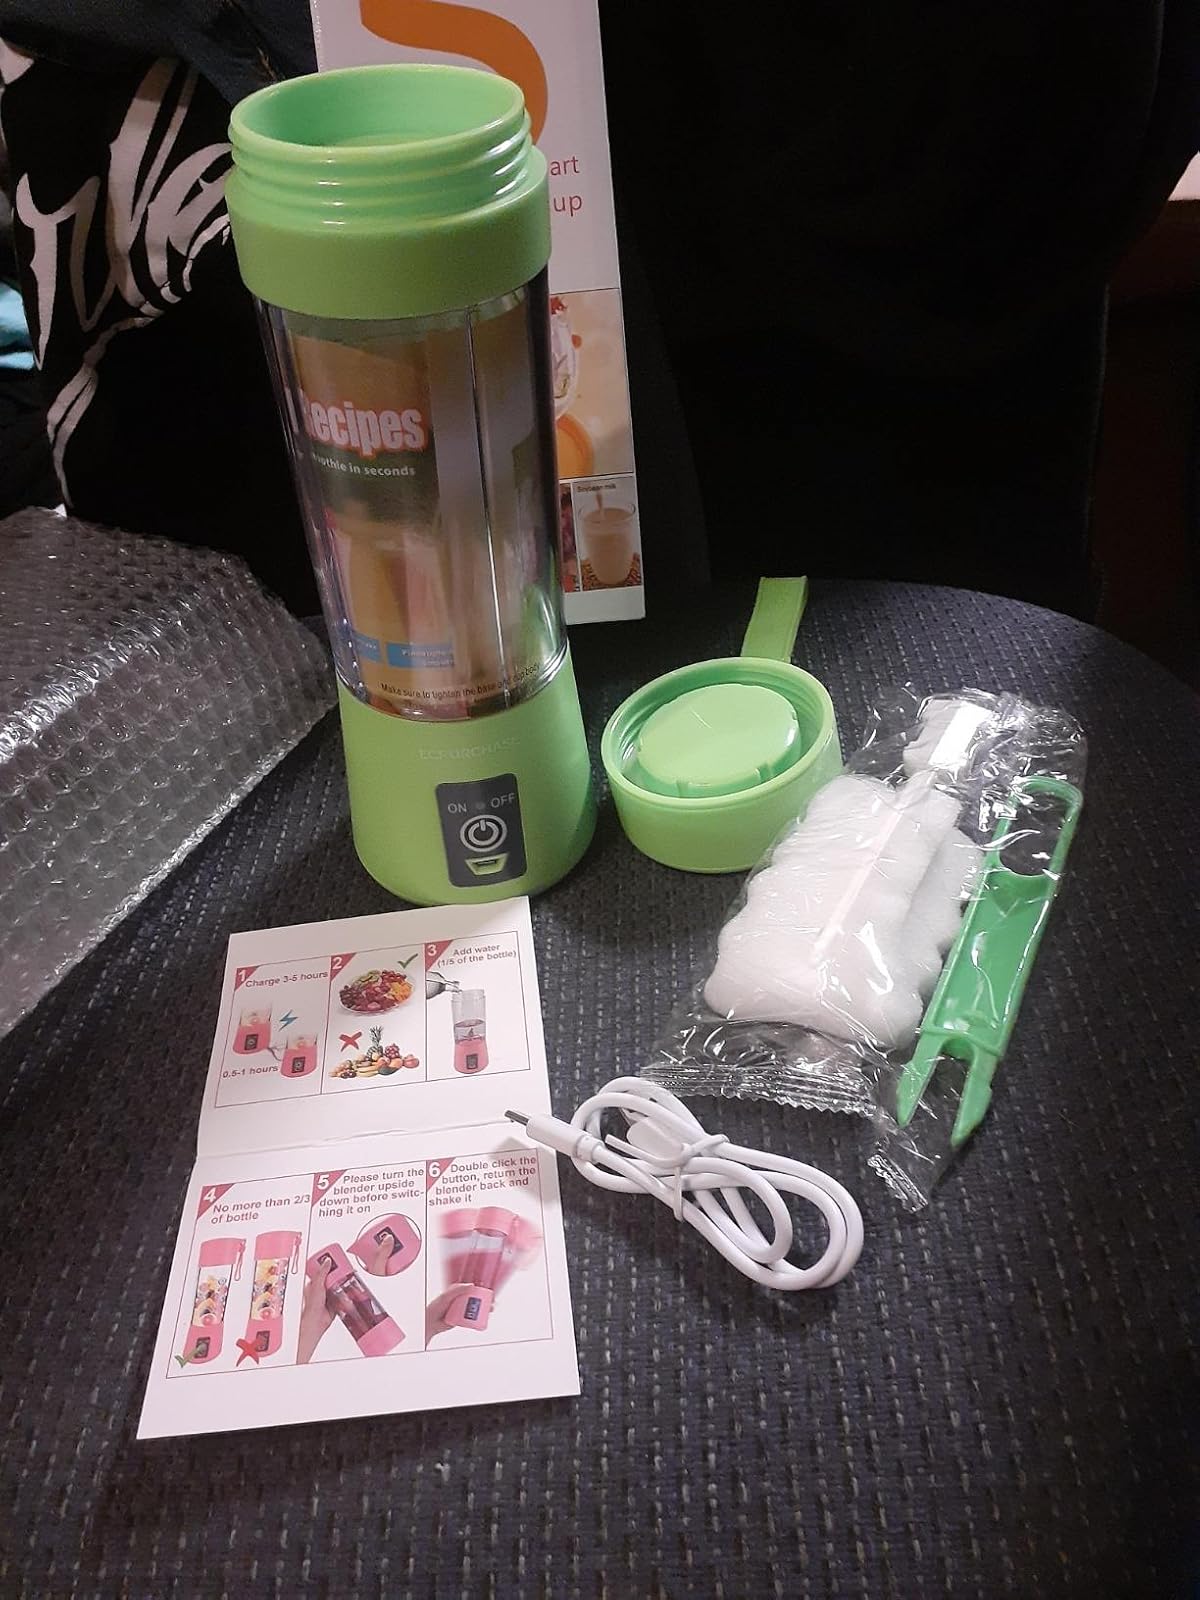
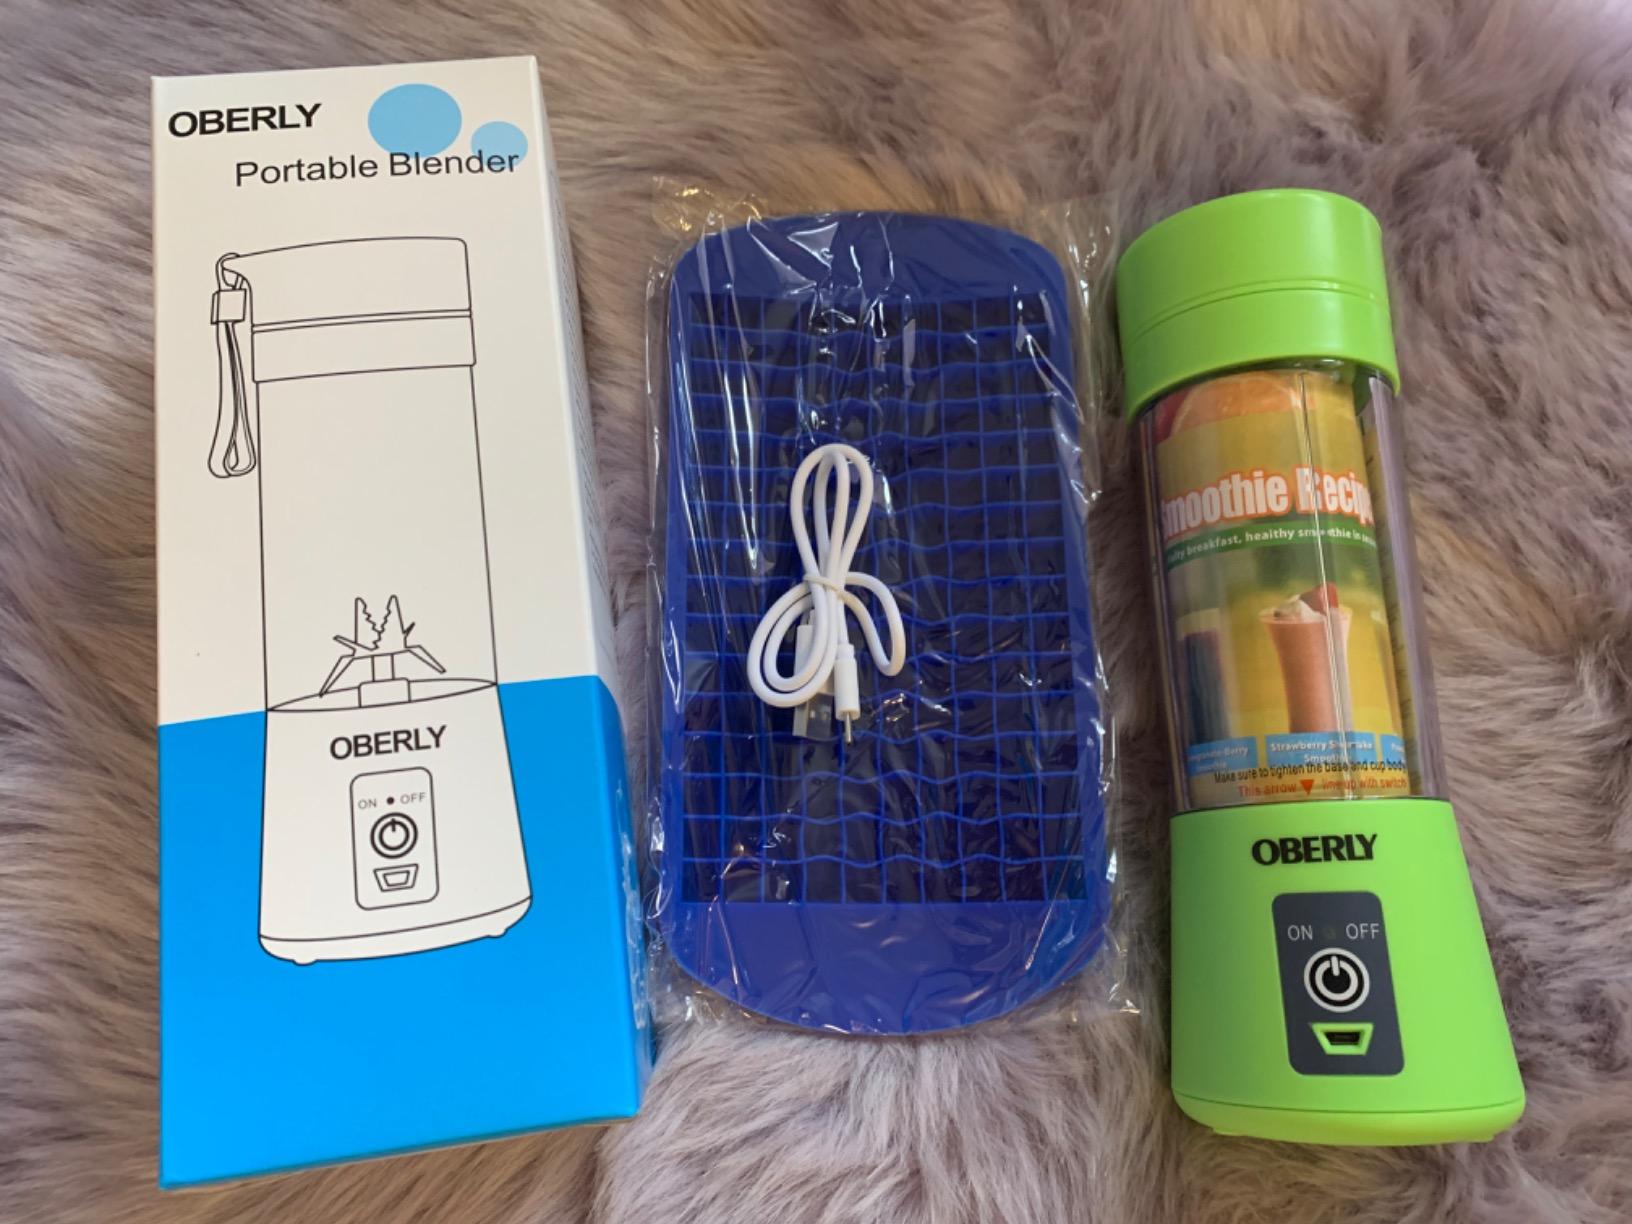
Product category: items_blender
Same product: no